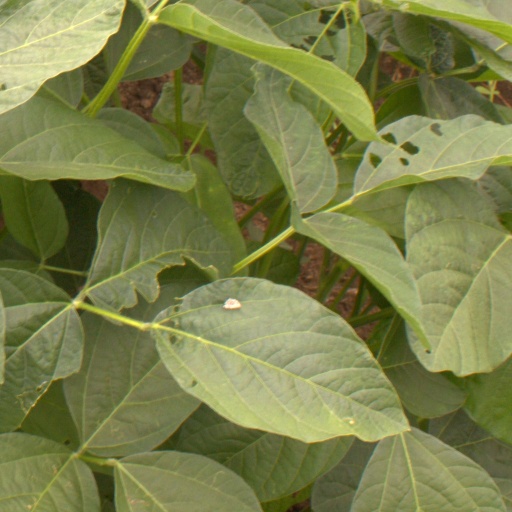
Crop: soybean